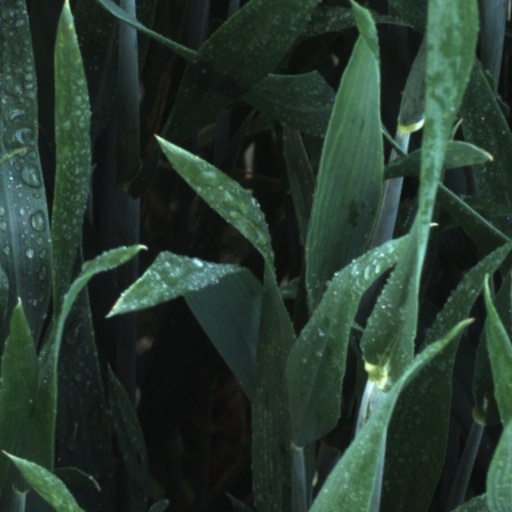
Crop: wheat